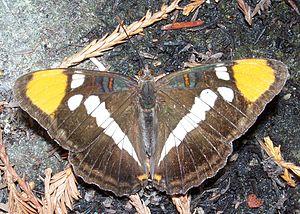
Le genre Adelpha regroupe des lépidoptères de la famille des Nymphalidae, de la sous-famille des Limenitidinae, de la tribu des Limenitidini.